Ichthyosis vulgaris

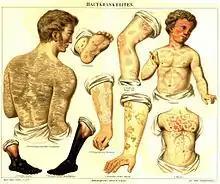
Ichthyosis vulgaris #1 (top-left)

Ichthyosis vulgaris (also known as "autosomal dominant ichthyosis" and "Ichthyosis simplex") is a skin disorder causing dry, scaly skin. It is the most common form, and one of the mildest forms, of ichthyosis, affecting around 1 in 250 people. For this reason it is known as common ichthyosis. It is usually an autosomal dominant inherited disease (often associated with filaggrin), although a rare non-heritable version called acquired ichthyosis exists.